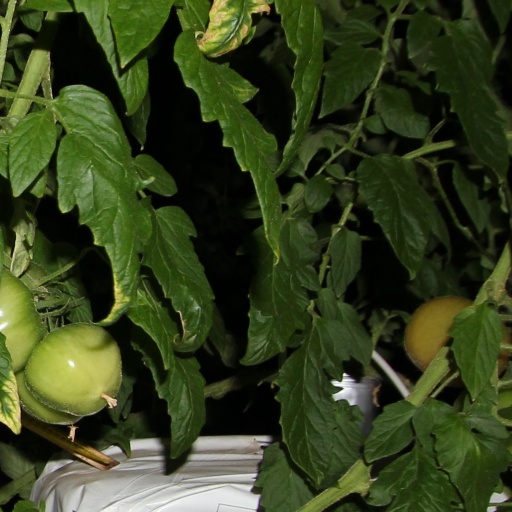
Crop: tomato